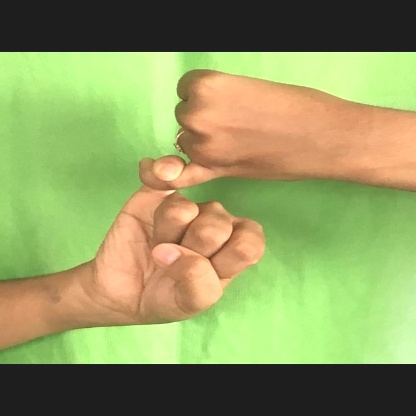
Mudra: Kilaka